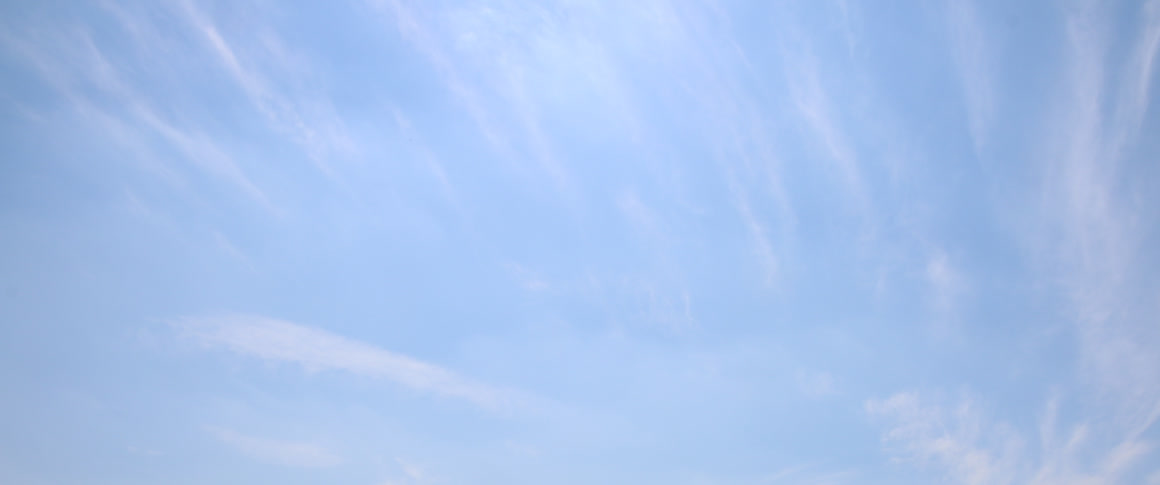
Cloud type: Cirrus